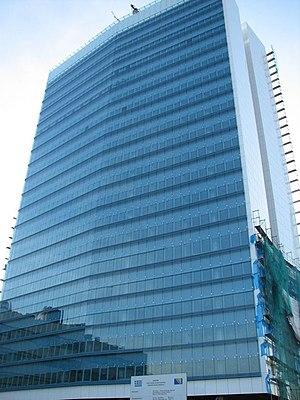
La Bosnie-Herzégovine est une république fédérale multipartite à régime parlementaire, où le Conseil des ministres est le chef du gouvernement. Le pouvoir exécutif est exercé par le gouvernement tandis que le pouvoir législatif fédéral est partagé entre le gouvernement et le parlement. Le pouvoir judiciaire est indépendant des deux premiers. Le système de gouvernement mis en place par les Accords de Dayton met un fort accent sur le consensus et la collégialité, avec un représentant pour chacun des trois principaux groupes de population du pays qui se voient garantir une part égale de l'exercice du pouvoir. La Bosnie-Herzégovine est divisée en deux entités: la Fédération de Bosnie-et-Herzégovine et la République serbe de Bosnie, toutes deux disposant de leur propre constitution.